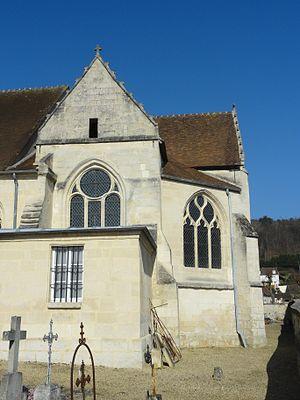
Vue sur le chœur depuis le sud.
L'église Saint-Martin est une église catholique paroissiale située à Gilocourt, dans l'Oise, en France. Depuis l'extérieur, elle apparaît comme un édifice de style presque exclusivement gothique flamboyant. L'importance de la surface vitrée et les réseaux très soignés sont à souligner. En revanche, il n'y a qu'un petit clocher en charpente, et la façade occidentale donnant sur la rue est bien austère, malgré l'élégant portail de style gothique primitif. Il annonce une nef du même style, qui n'a jamais été voûtée et dont les fenêtres latérales sont murées, mais qui séduit toujours par ses grandes arcades d'un profil complexe, qui retombent sur des faisceaux de trois colonnettes à chapiteaux de chaque côté. Les bas-côtés sont plus larges que d'habitude, surtout celui du sud, et inondés de lumière. Les parties orientales sont purement flamboyantes, bien qu'englobant encore des structures plus anciennes. Le vaisseau central du chœur et ses bas-côtés sont voûtés à la même hauteur, qui est bien plus modeste que celle de la nef, et forment ensemble un espace liturgique largement unifié, sans aucun cloisonnement.